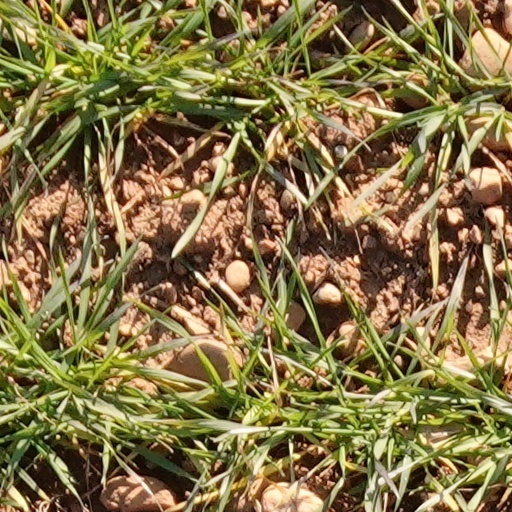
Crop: wheat